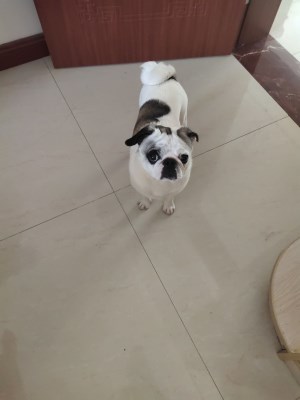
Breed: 798-n000130-pug